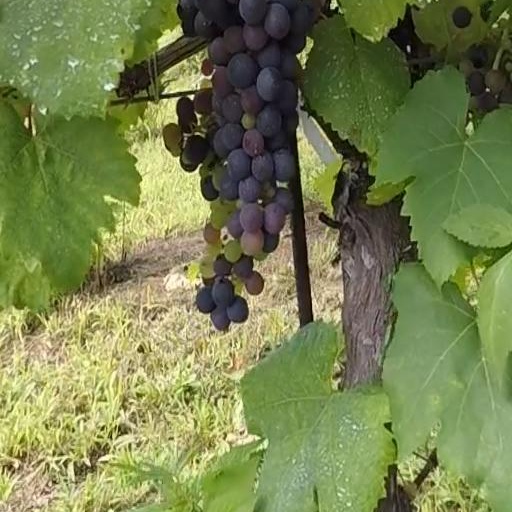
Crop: grape